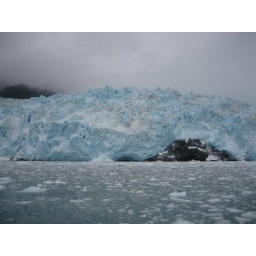
ice + water + rock + sky.  photo by schwegel